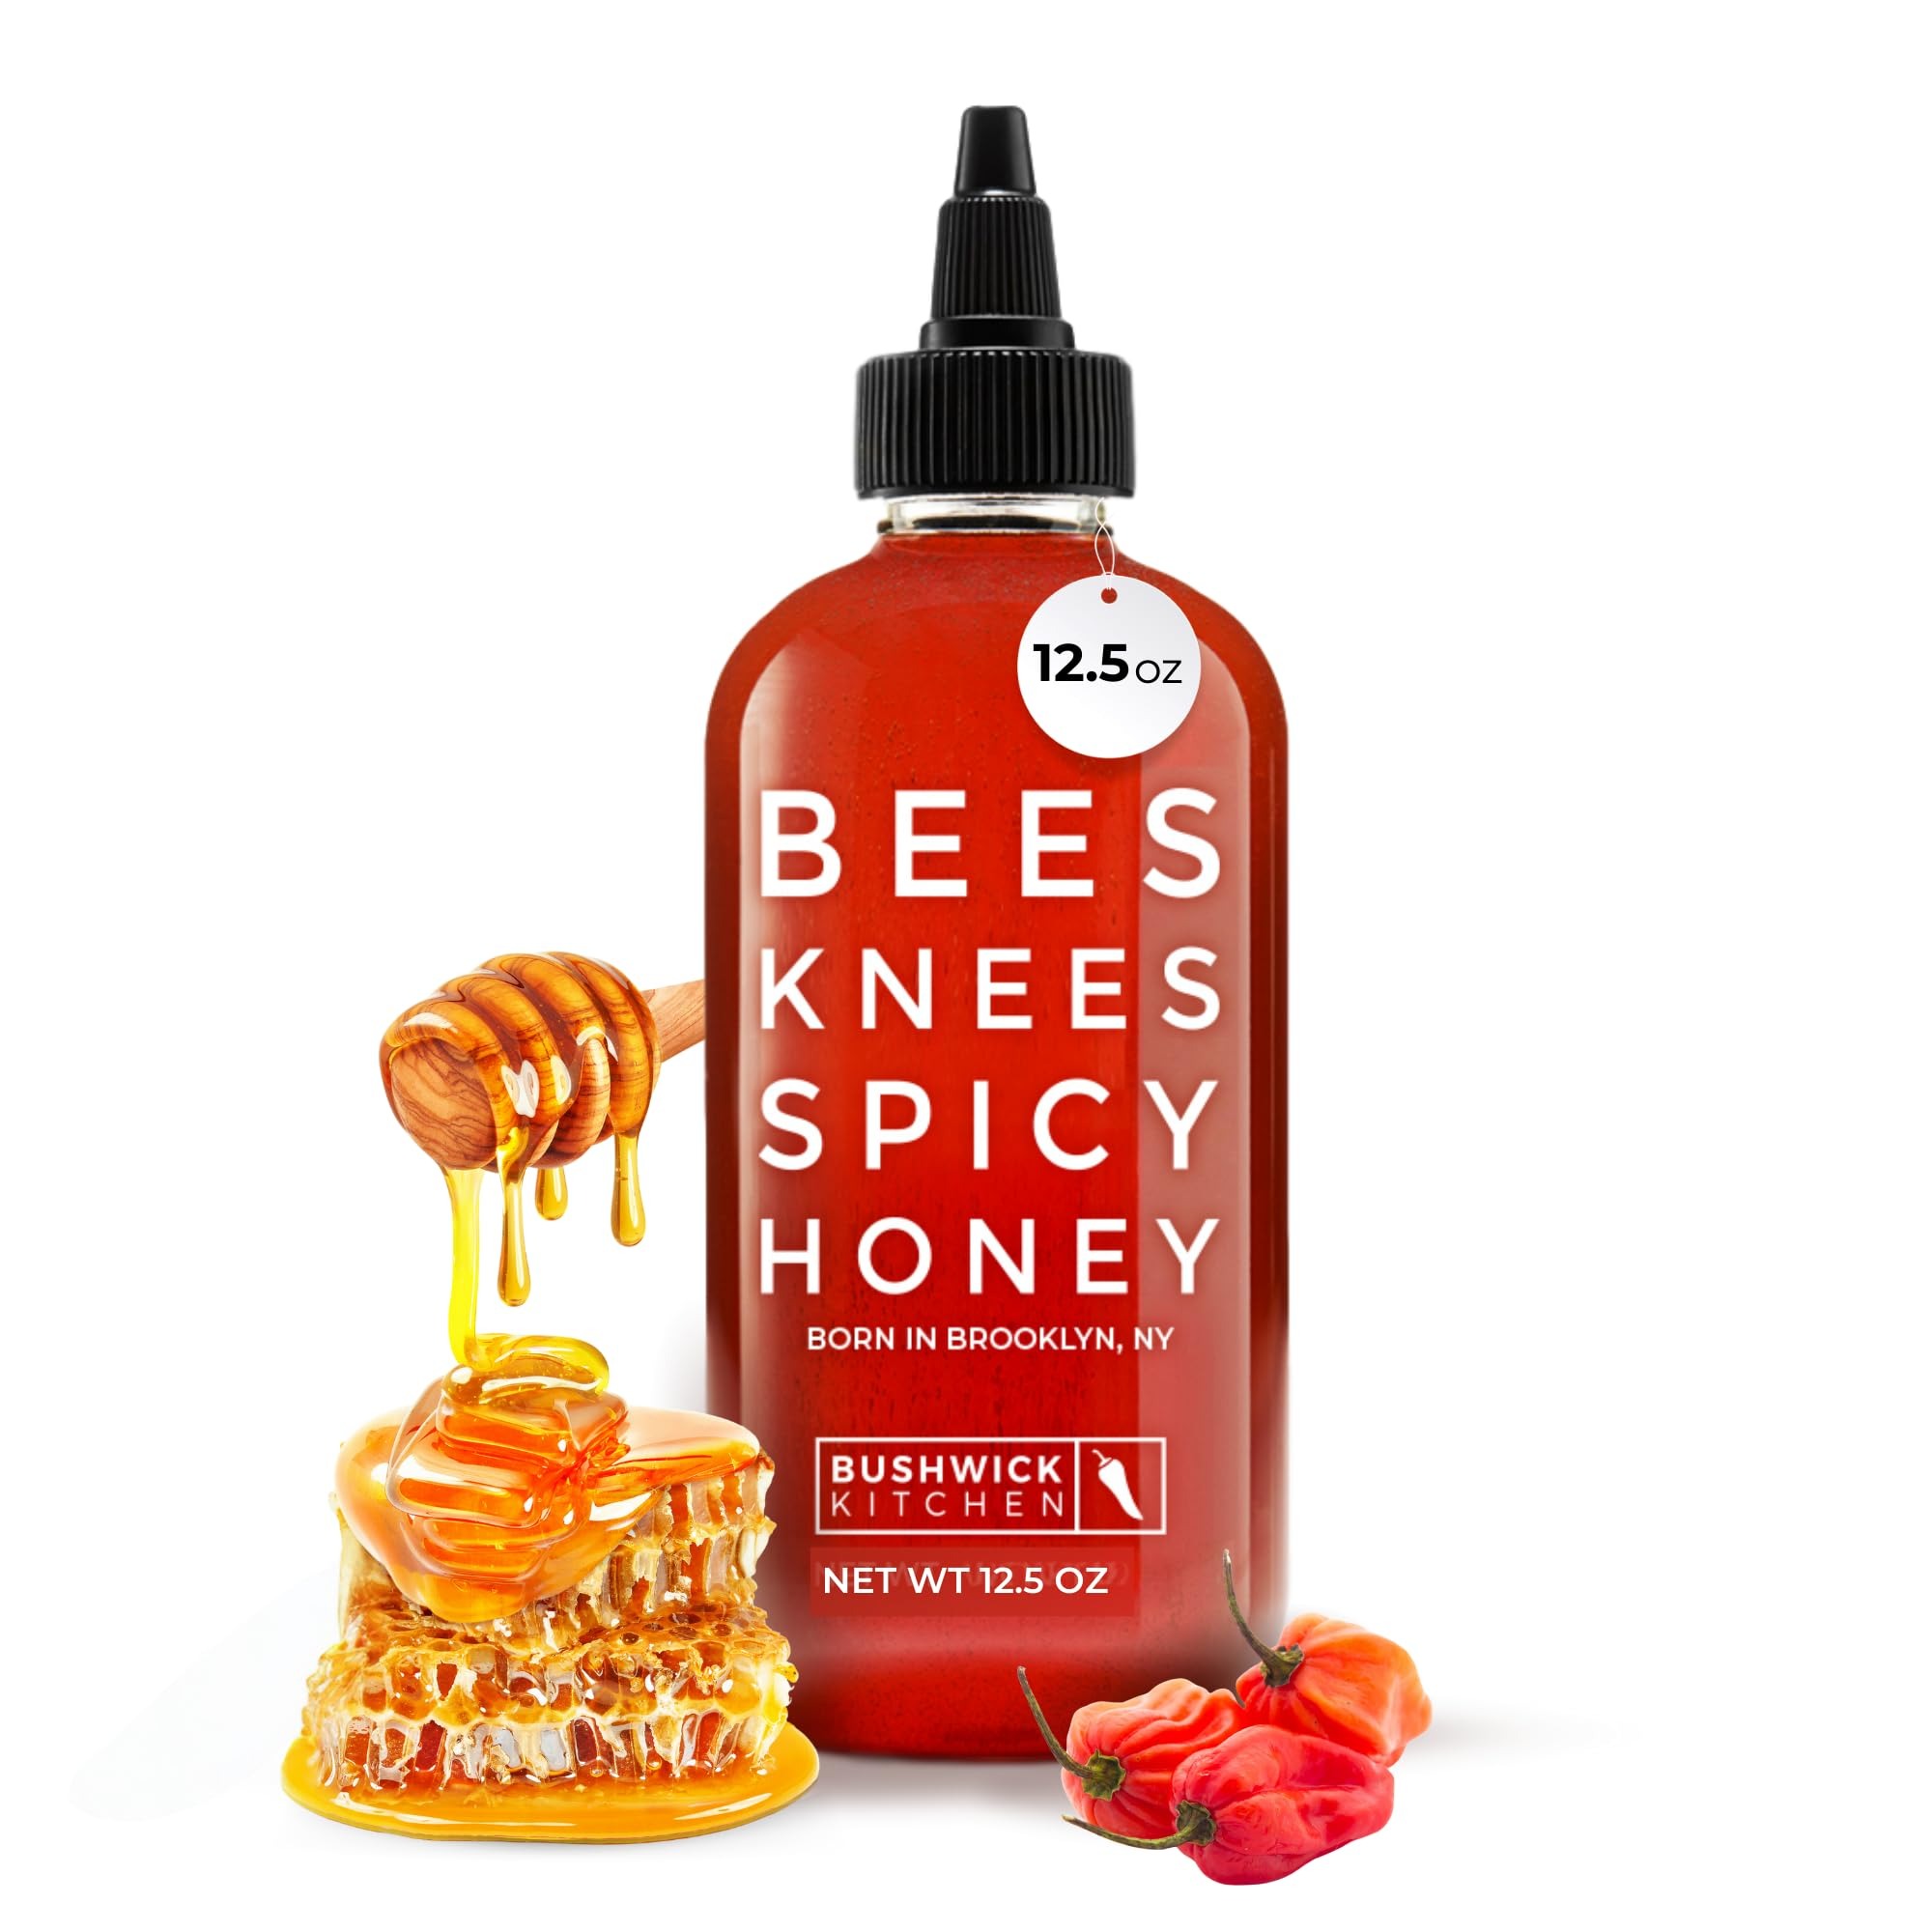
Item Name: Bees Knees Spicy Honey, 12.5 oz Pure Honey Infused with Oleoresin Habanero Peppers, Gluten Free, Paleo Friendly, Wildflower Natural Hot Honey, Hot Sauce Gifts, Food Gifts, Unique Gifts
Bullet Point 1: SPICY HOT HONEY has a light, sweet flavor with a kick of heat to finsih. This gourmet honey has medium to high heat. Wildflower honey adds complex spice to pizza, wings, grilling, spicy margs, bloody marys and more.
Bullet Point 2: FLAVORED HONEY makes a great condiment, marinade, dipping sauce or natural sweetener in cooking and baking. If you are searching for food gifts for friends and family, this is sure to satisfy.
Bullet Point 3: GLUTEN FREE & PALEO FRIENDLY vegetarian honey in 12.5 oz squeezable honey bottle. 60 calories per serving. 18, 1BSP servings per jar. Sourced from USA, bottled in Brooklyn.
Bullet Point 4: A GREAT GIFT for men or women who love to cook, deluxe honeys make great stocking stuffers or Christmas presents. Flavored honey is fabulous for meat and cheese, charcuterie, cocktails, grilling, hosting and holiday parties.
Bullet Point 5: TRY ALL OUR HONEY FLAVORS. From Spicy Hot Honey, to Butter, and Meyer Lemon , we got flavors to satisfy everyone. Our gift boxes make a unique gift, great hostess gifts, housewarming presents, or for the holidays.
Value: 13.5
Unit: Fl Oz

Price: 19.695